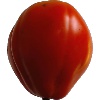
Label: Tomato 1